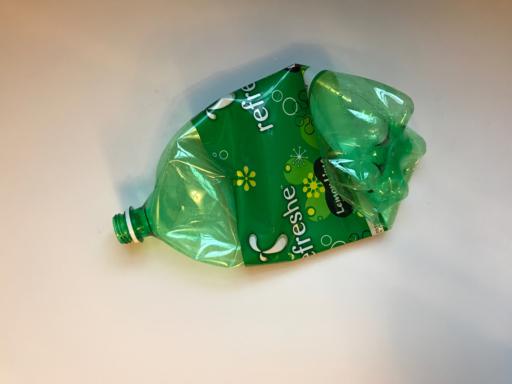
Waste category: plastic